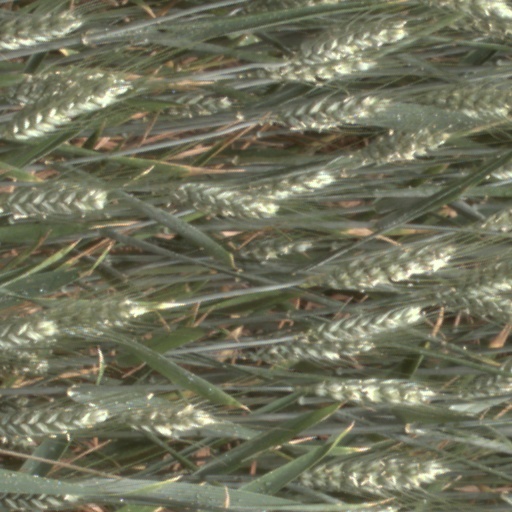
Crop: wheat